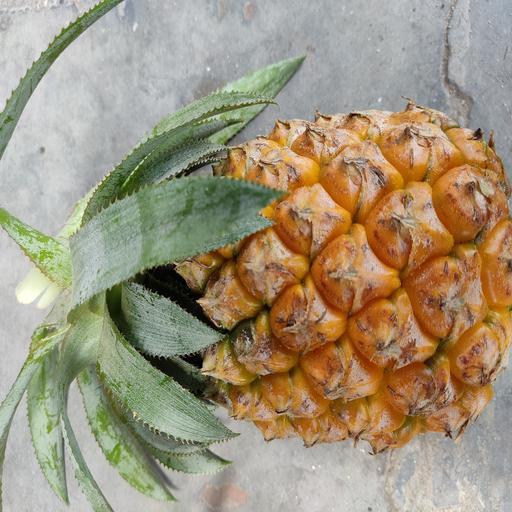
Crop type: Pineapple